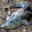
Label: crocodile